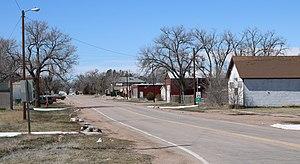
La ville de Grover est située dans le comté de Weld, dans le Colorado, aux États-Unis.